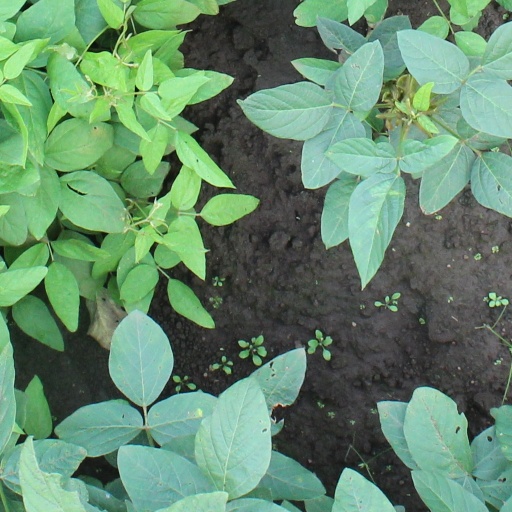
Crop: soybean